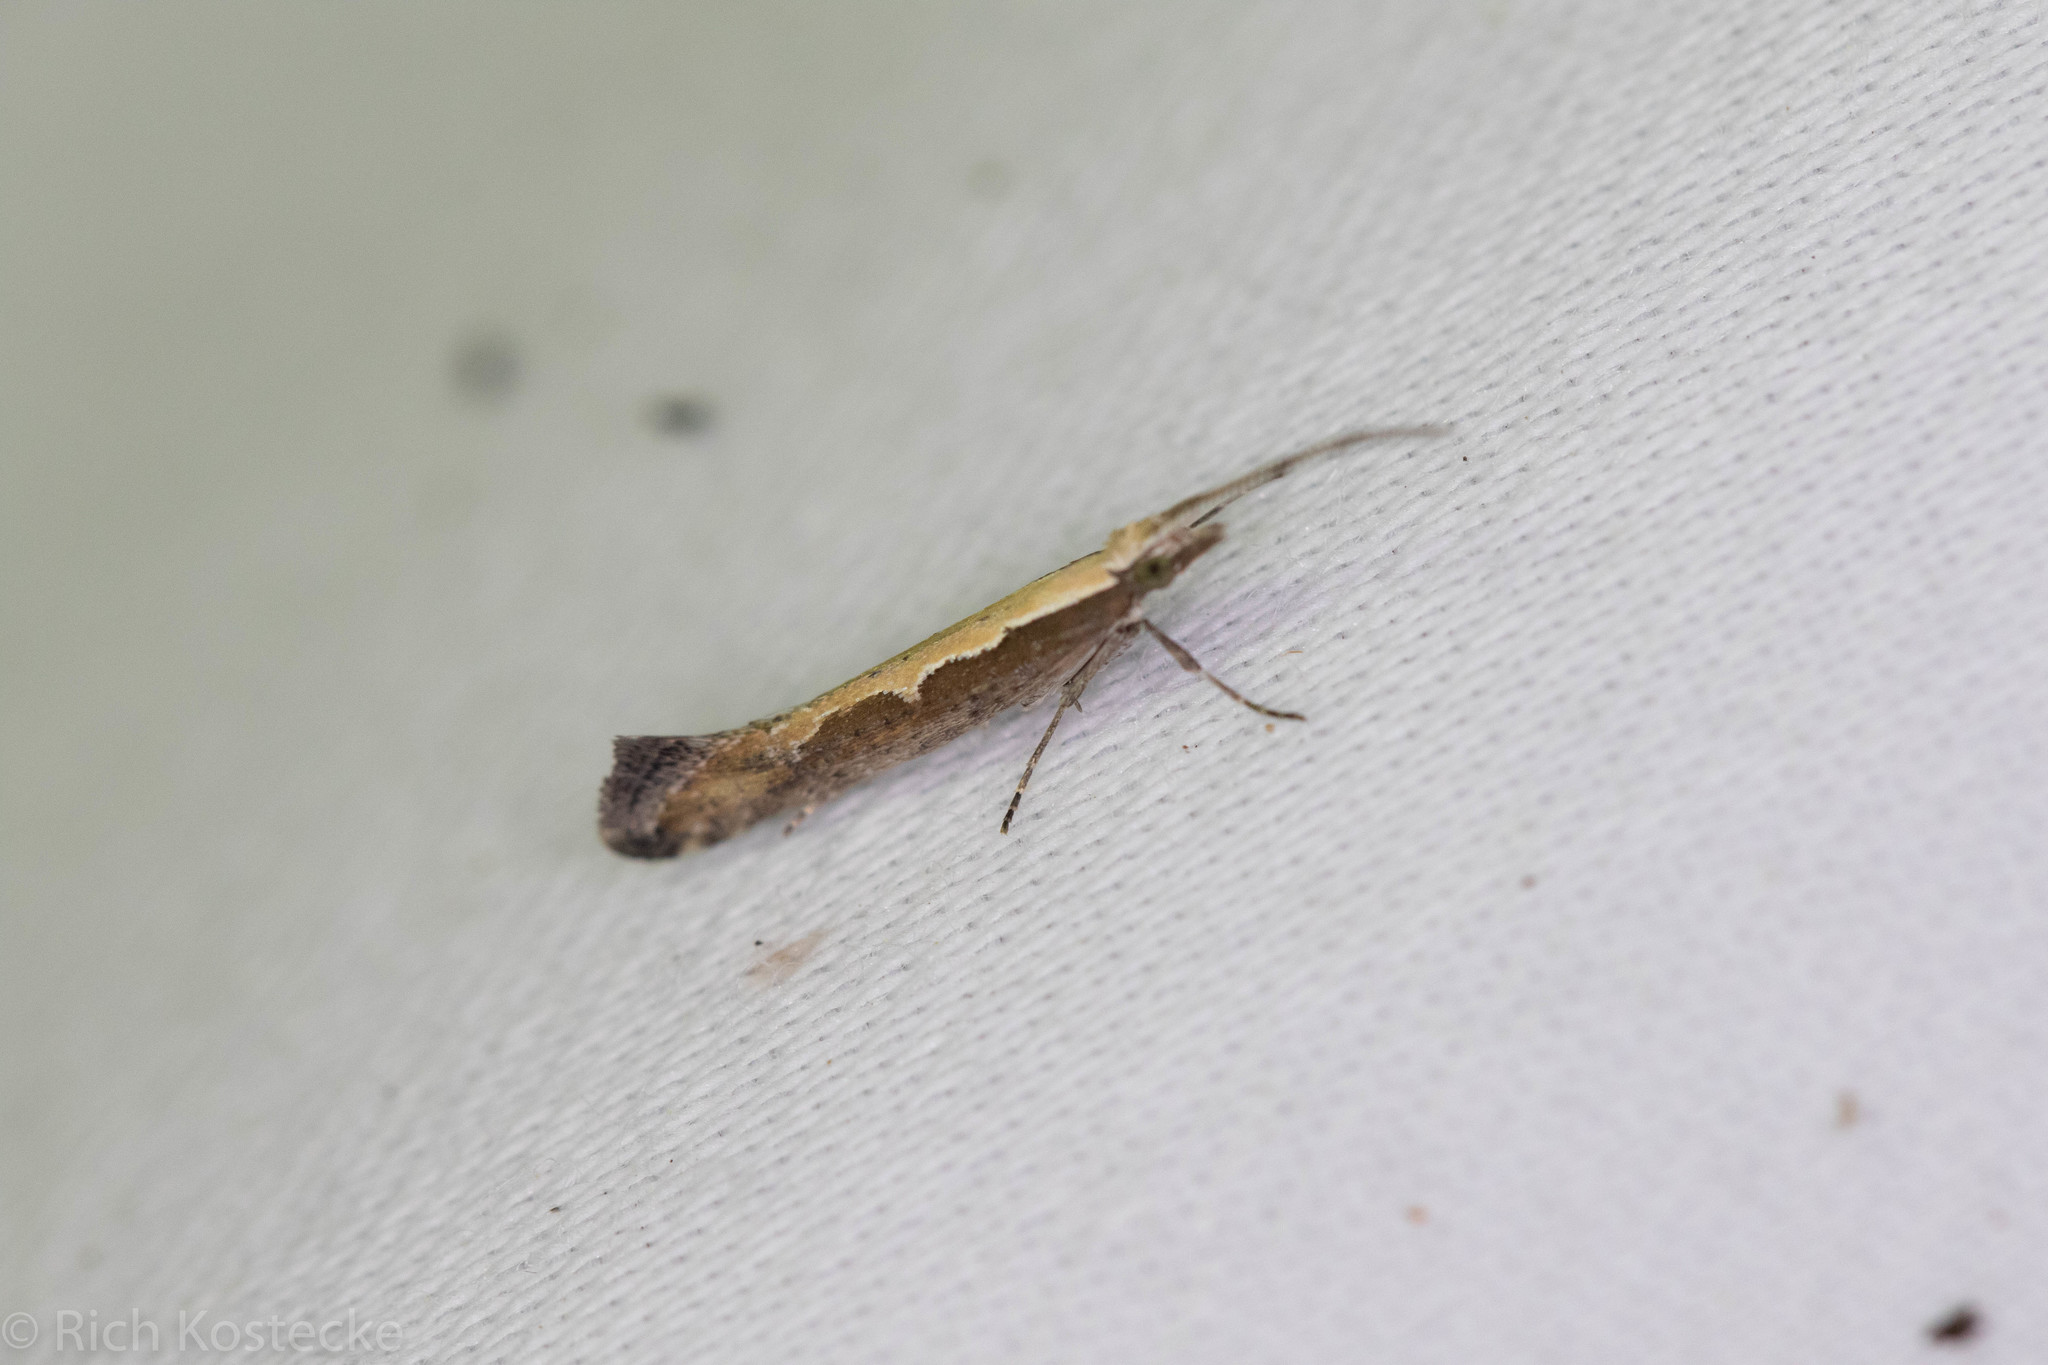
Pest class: diamondback_moth